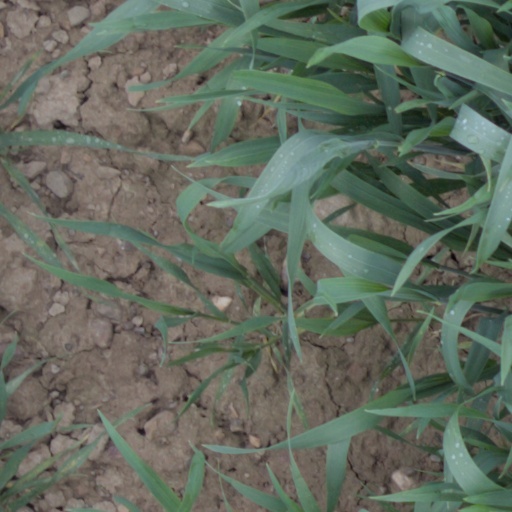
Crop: wheat